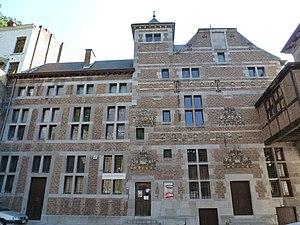
Musée de la Vie Wallonne This is a photo of a monument in Wallonia, number: 62063-CLT-0110-01
La rue Moray est une rue ancienne en cul-de-sac de la ville de Liège située dans le centre historique de la ville mosane. Elle mène à une petite place appelée cour des Mineurs.
Le musée de la vie wallonne a été fondé en 1913. C'est l'un des plus riches musées d'ethnologie de la Région wallonne, il est situé dans le cadre de l'ancien couvent des mineurs de Liège. Si ses collections rassemblent tout ce qui a fait et fait encore la vie en Wallonie, il offre, à travers son parcours, un regard original et complet sur ce que sont la Wallonie et ses habitants, du XIXᵉ siècle à aujourd'hui. Un théâtre de marionnettes y donne vie à Tchantchès, à Charlemagne, à Nanesse, à Roland et aux personnages du répertoire traditionnel liégeois.
Le couvent des Mineurs ou couvent des Cordeliers est un couvent de Liège situé dans le centre historique en Hors-Château. Fondé au XIIIᵉ siècle par les franciscains, le couvent sera supprimé à la Révolution française. Proche des coteaux de la Citadelle, le bâtiment abrite depuis les années 1970 le musée de la vie wallonne.